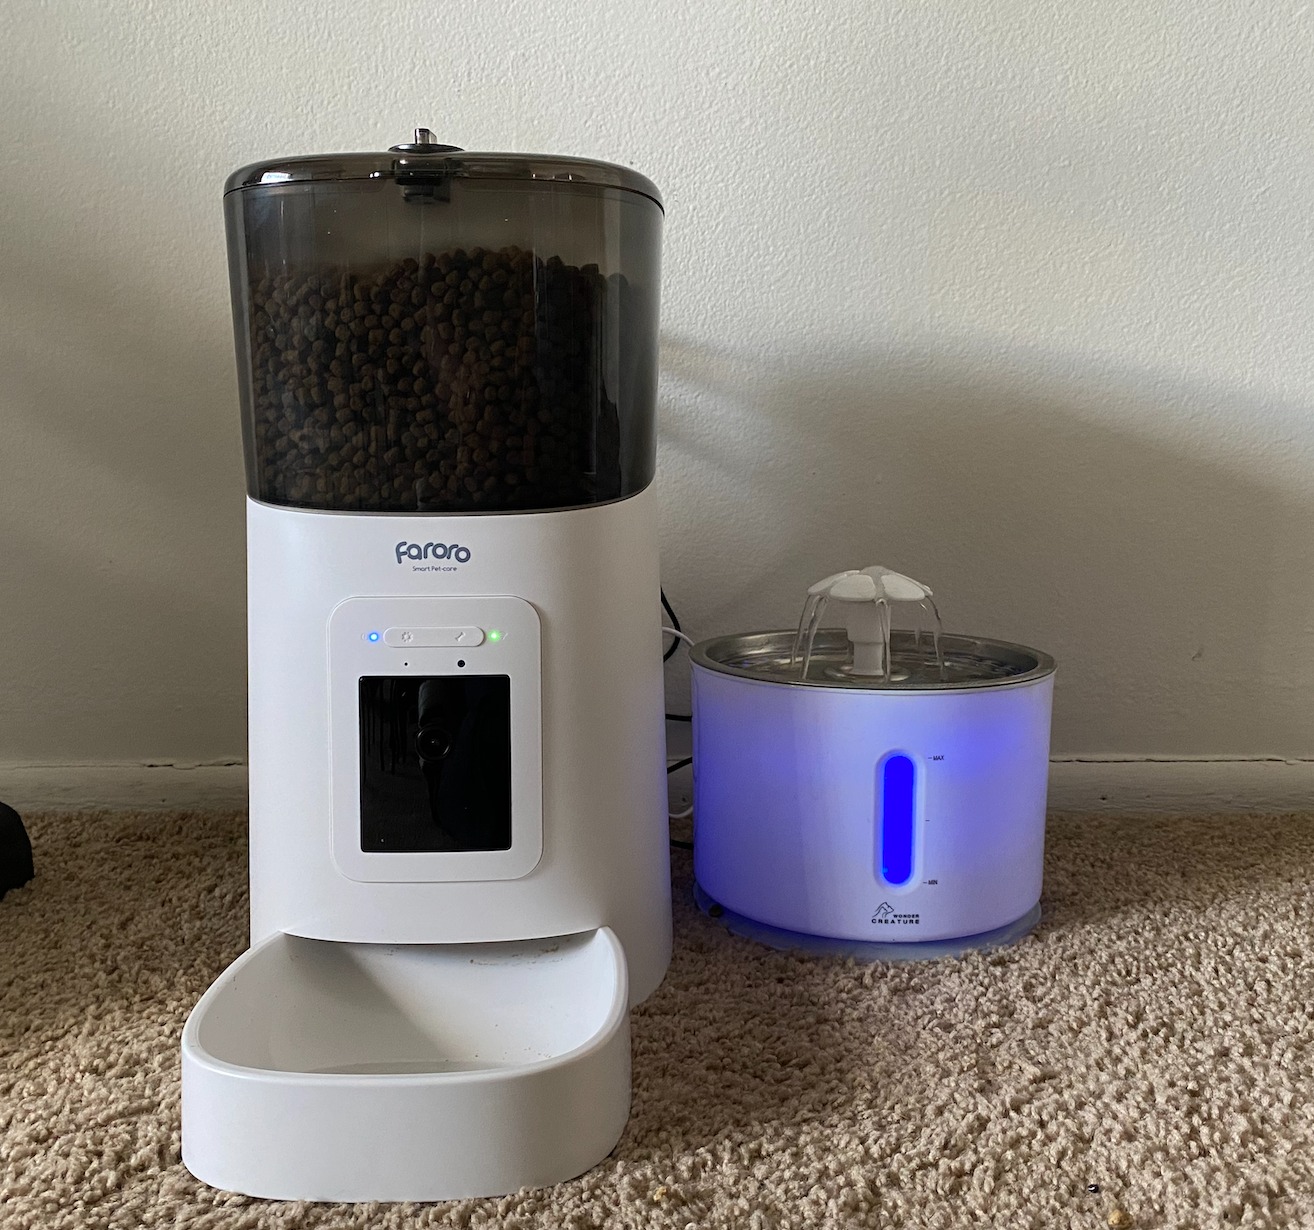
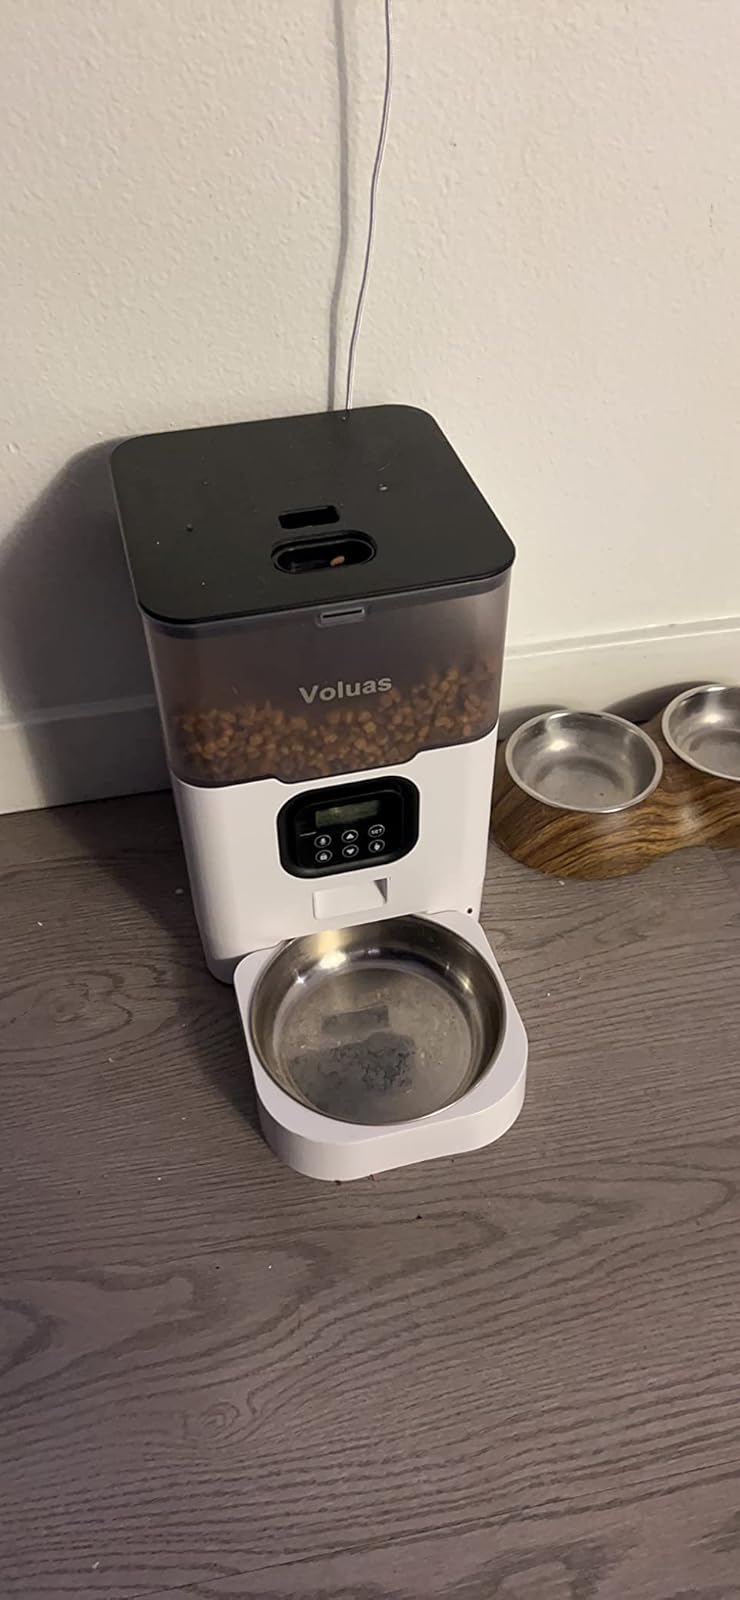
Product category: items_feeder
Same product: no